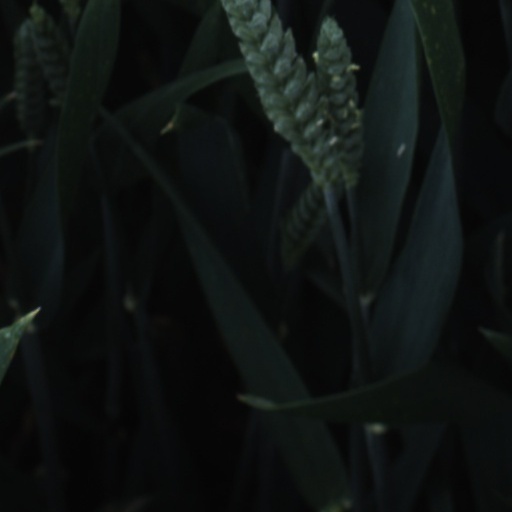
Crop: wheat